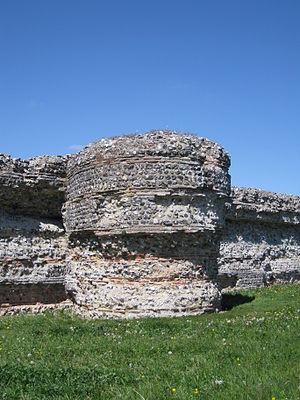
Burgh Castle est un village et une paroisse civile du Norfolk, en Angleterre. Il est situé sur les berges de la Waveney, au cœur du parc national des Broads, à environ 6 km à l'ouest de la ville côtière de Great Yarmouth. Administrativement, il dépend du district non métropolitain de Great Yarmouth. Au moment du recensement de 2011, il comptait 1 150 habitants.